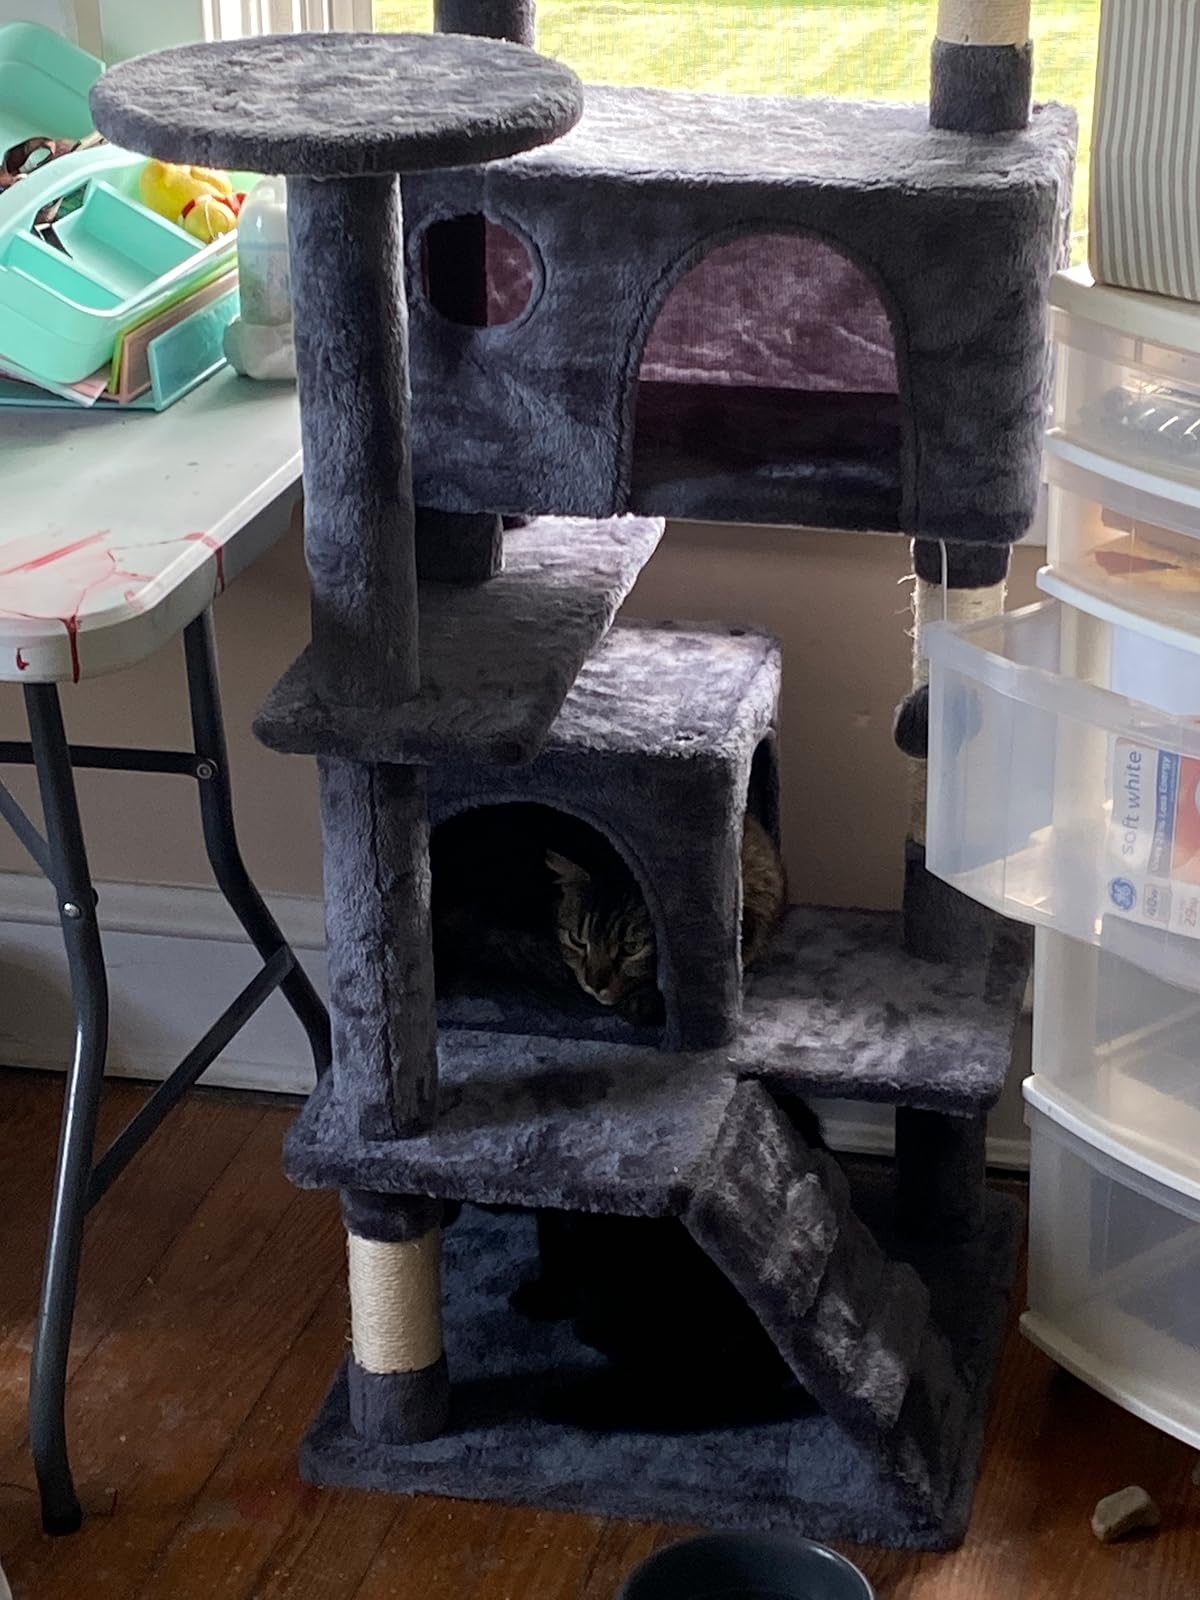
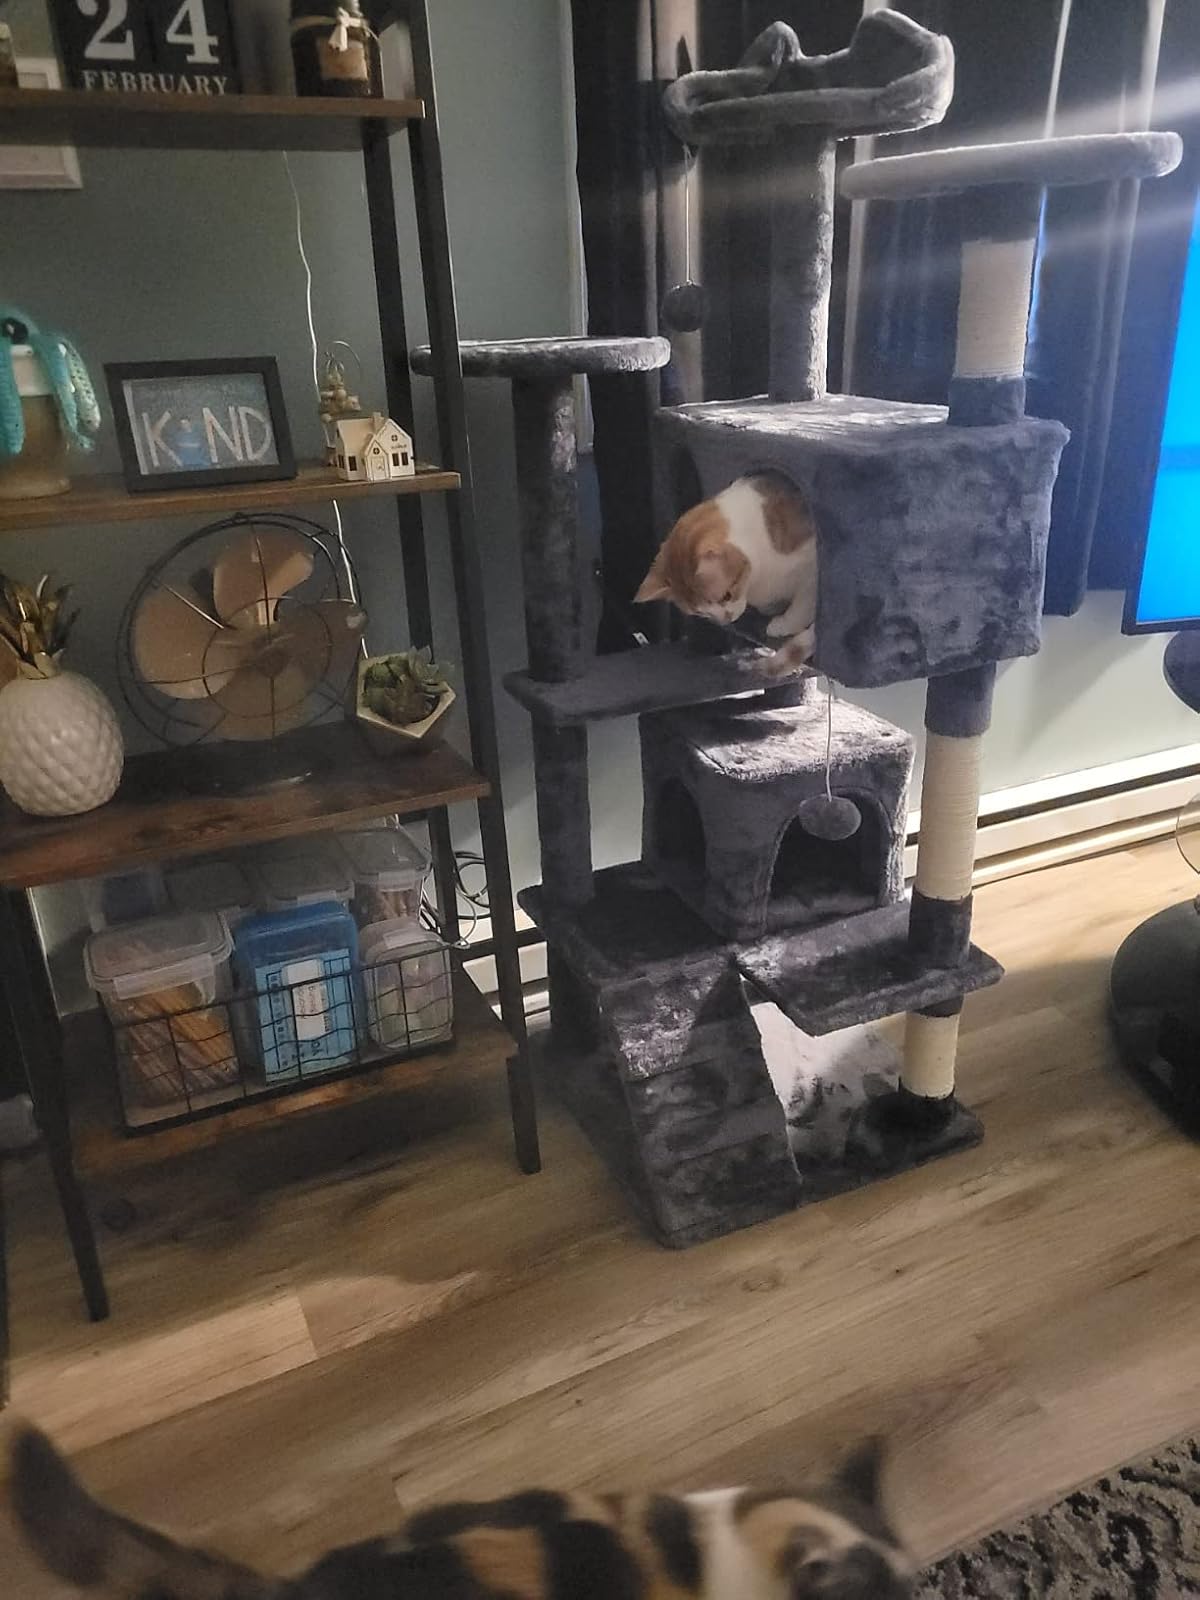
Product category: items_cat tree
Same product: yes